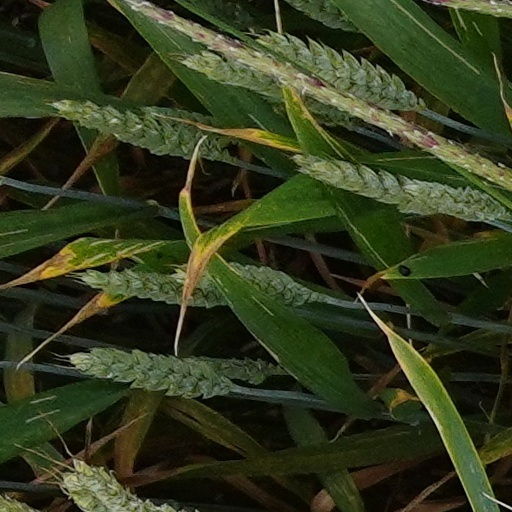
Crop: wheat